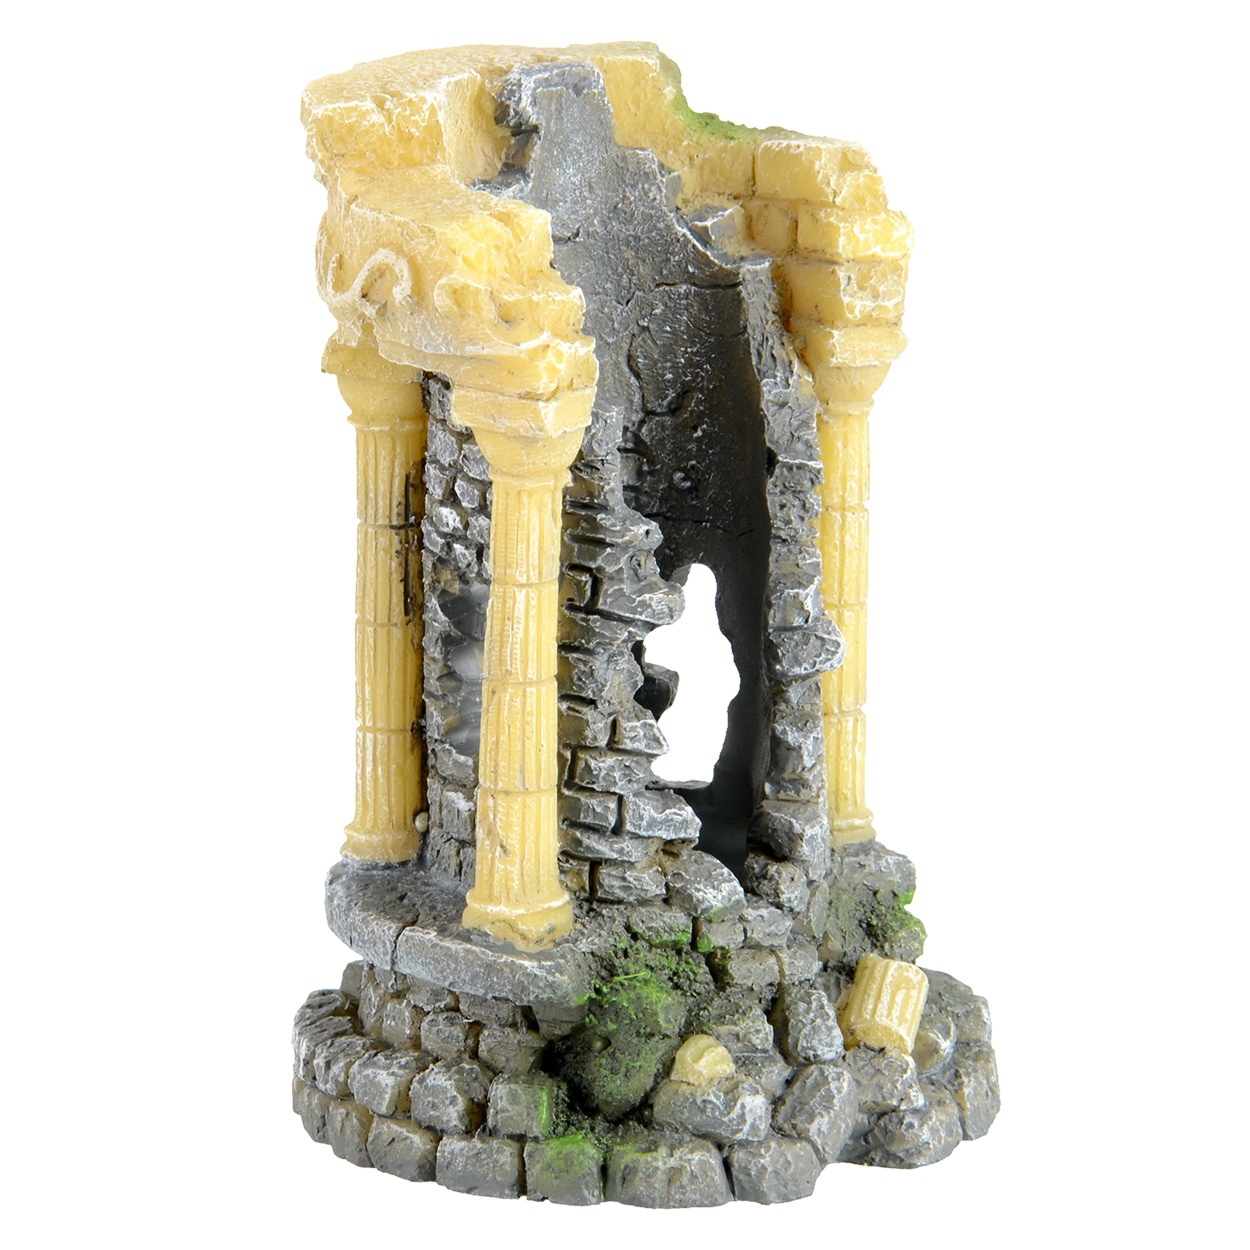
Roman Ruins - Large Aquarium Ornament
and painted using only the highest quality materials. Underwater Treasures ornaments are all non-toxic, and safe for use in both freshwater and saltwater aquariums. Enhance the appeal of your aquarium with any of these exciting decorations! 3" x 3" x 4.25"
Brand: Royal
Category: Animals & Pet Supplies > Pet Supplies > Fish & Aquatic Supplies > Aquarium Decors > Shipwrecks